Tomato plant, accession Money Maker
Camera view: bottom (45 deg); turntable rotation: 210 degrees
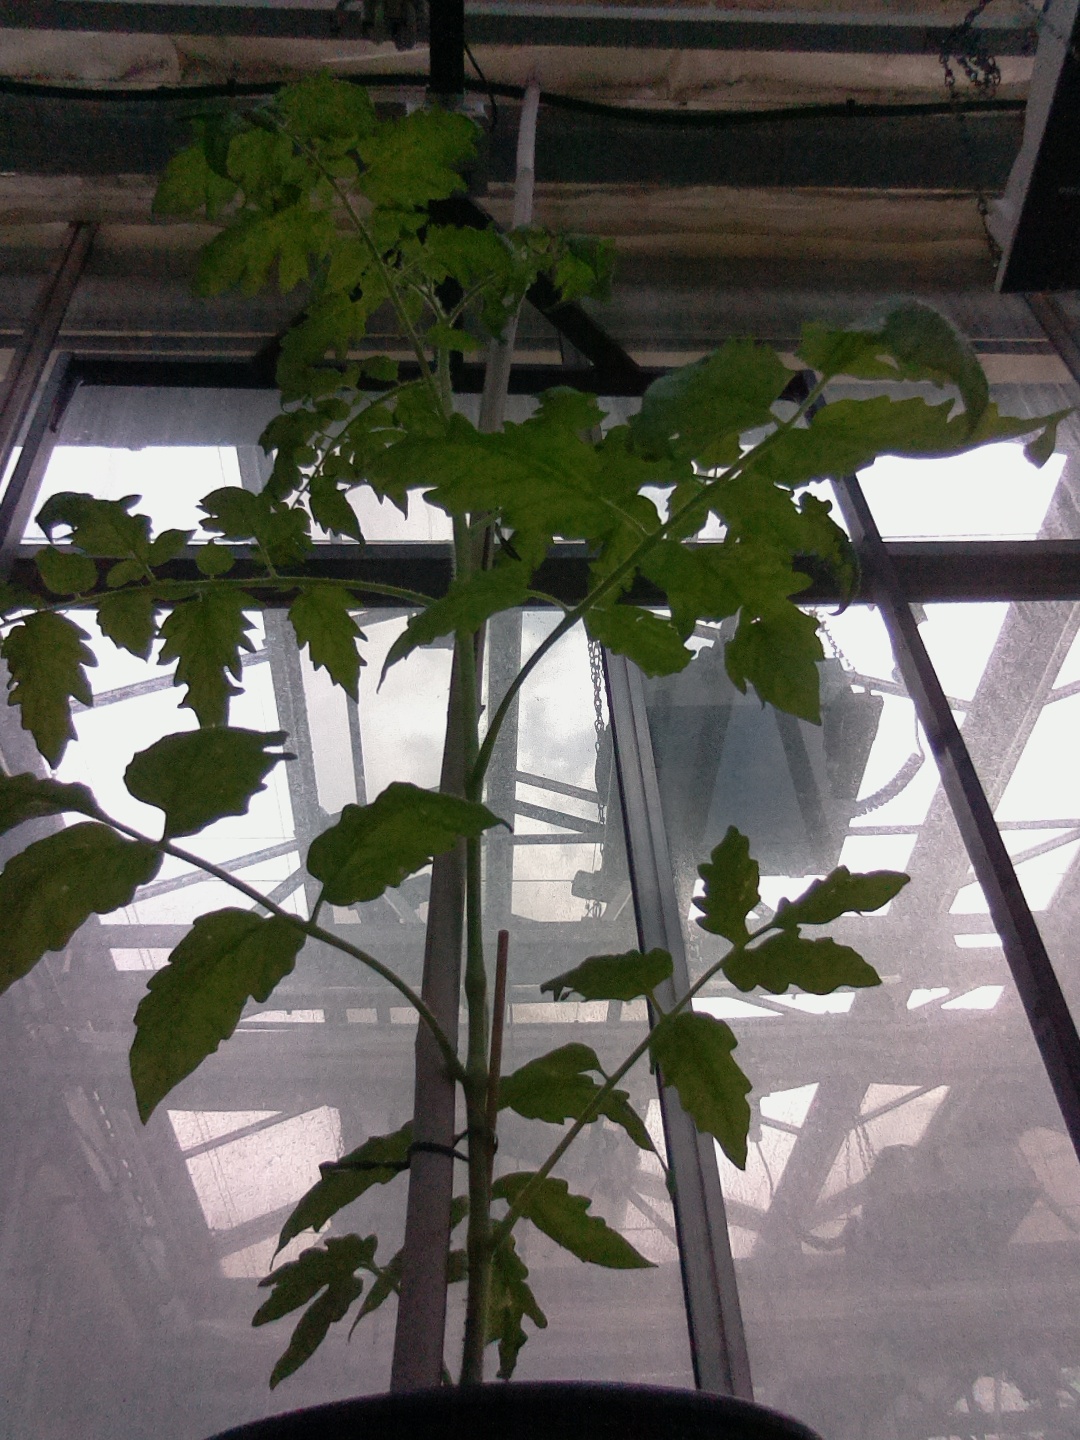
BBCH growth stage 15: 10 of true leaves visible